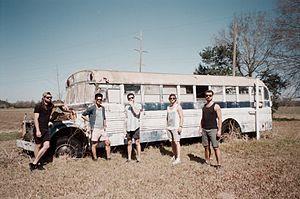
Valaire, appelé de 2004 à 2016 Misteur Valaire, est un groupe de musique aux influences électro-jazz-hip-hop-rock et extraits sonores insolites, originaire de Sherbrooke.